William Cobbett

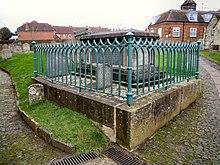
The tomb of William Cobbett in the churchyard of St Andrew's church in Farnham.

Cobbett is considered to have begun as an inherently conservative journalist. He was angered by the corrupt British political establishment, and became increasingly radical and sympathetic to antigovernment and democratic ideals. He provided a panegyric extolling rural England during the Industrial Revolution, which he was not in sympathy with. Cobbett wished England would return to the rural England of the 1760s, in which he had been born.